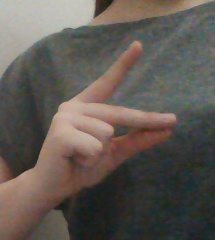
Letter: ta